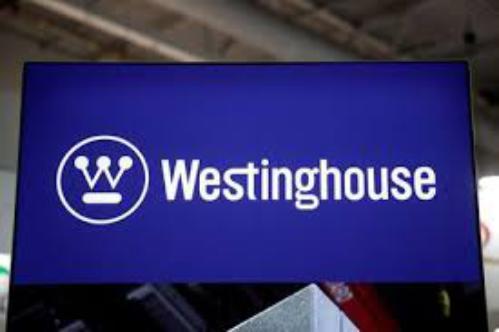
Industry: Electronic